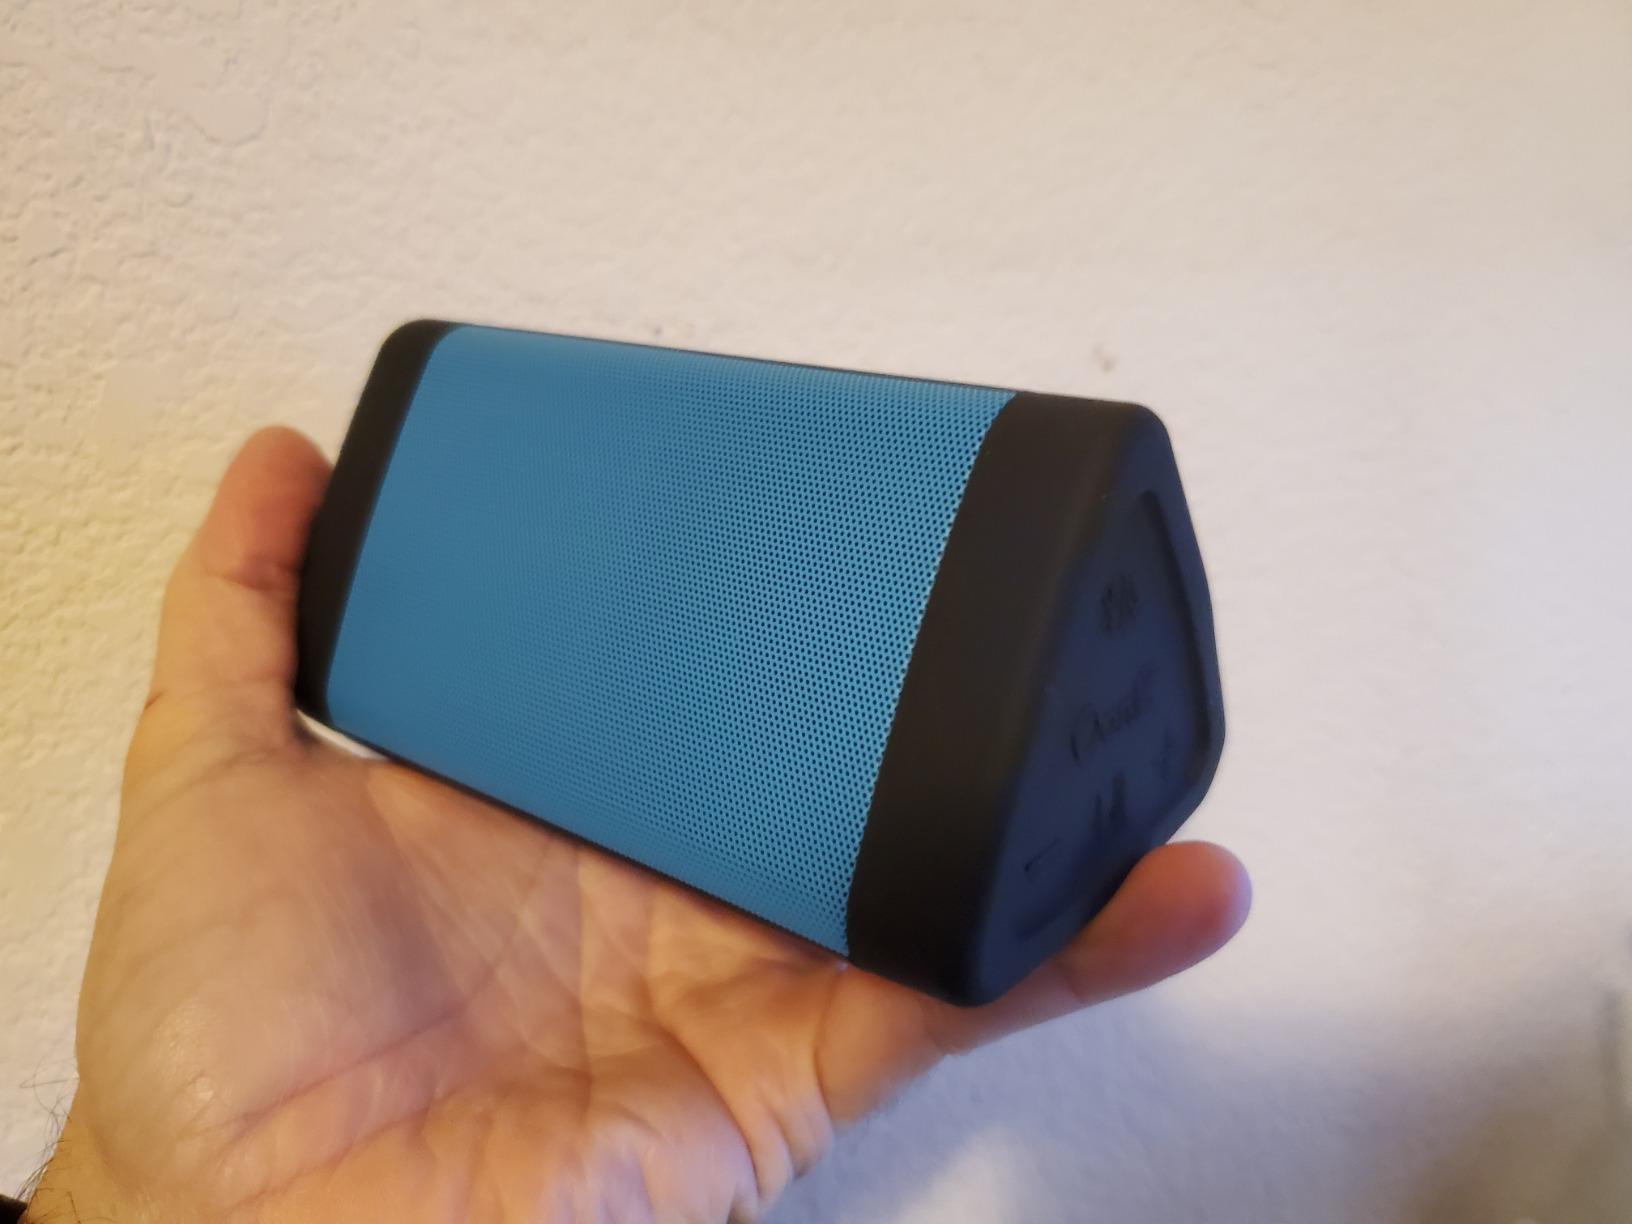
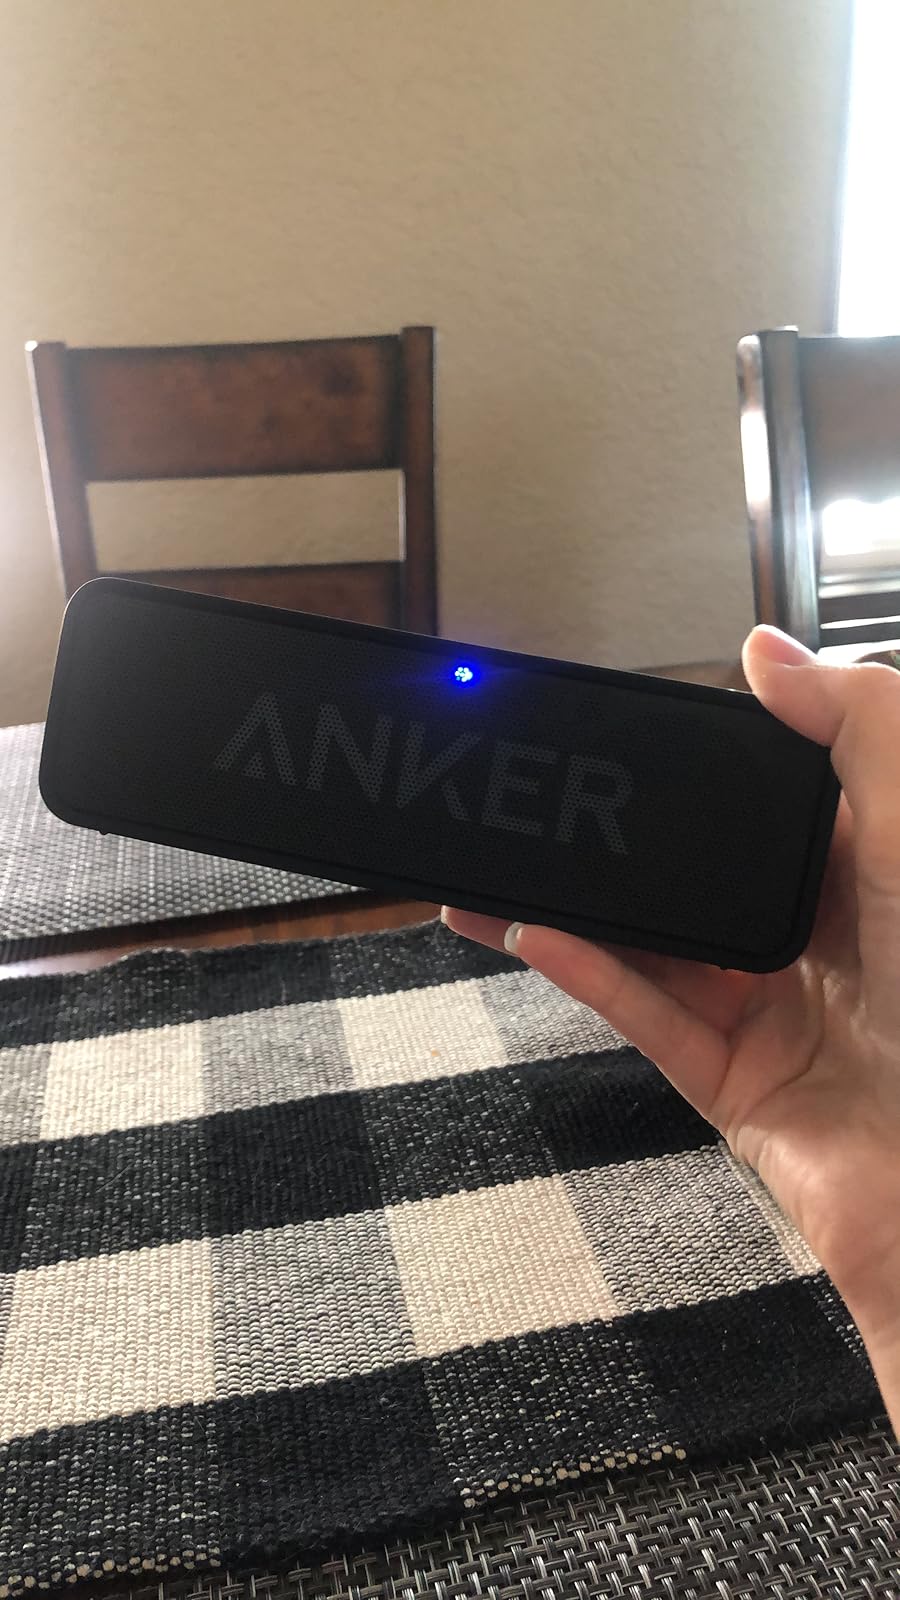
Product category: speaker
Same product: no